Hannegan caldera

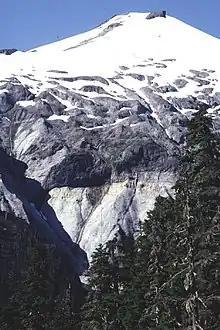
The contact between the darker ignimbrite of Ruth Mountain and the pale ignimbrite of Hannegan Peak 1.4 km northeast of Ruth Mountain (skyline) in the Hannegan caldera.

The caldera is filled with 55-60 km of tuff consisting of ignimbrite, wall-rock breccia, and post-caldera sedimentary rocks. Rocks filling the caldera are lumped into a stratigraphic unit called the Hannegan volcanics. This geologic unit is subdivided into the ignimbrite of Hannegan Peak, which is overlain by the slightly younger ignimbrite of Ruth Mountain. Hannegan caldera is centered 8.9 km northeast of Mount Shuksan. Prominent geographic points within the caldera include Hannegan Peak, Hannegan Pass, Ruth Mountain, Icy Peak, the western portion of Copper Ridge and the uppermost reaches of the Chilliwack River. The caldera’s western margin is in Mount Baker-Snoqualmie National Forest but most of the structure is in North Cascades National Park. The caldera is traversed by portions of the Hannegan Pass, Hannegan Peak, Chillwack River, Copper Ridge, and Boundary trails, but most of it is in untracked and rugged mountainous terrain. It is among the best exposed and youngest trap door calderas in the world, and is believed to be the only described double trapdoor caldera on Earth.